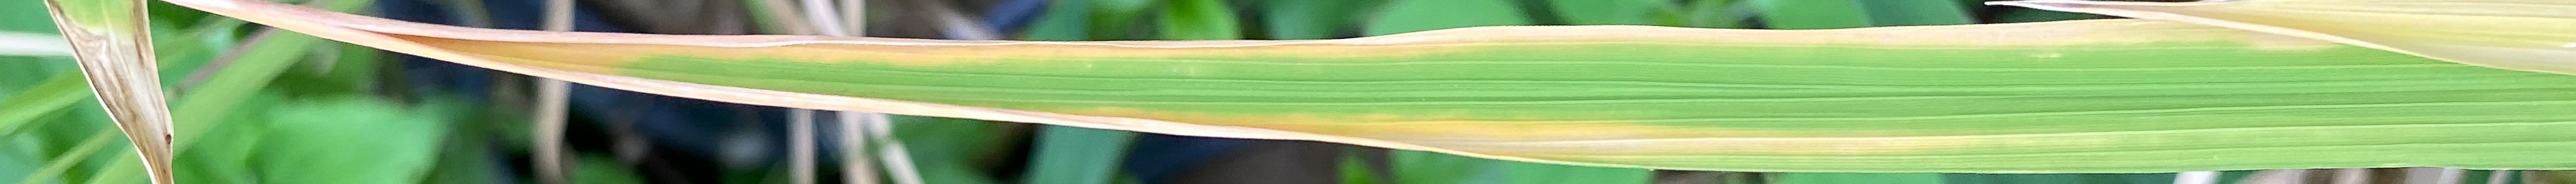
Nhãn: N